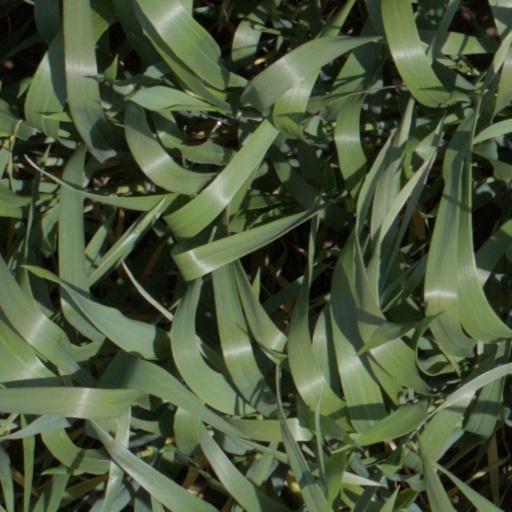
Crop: wheat